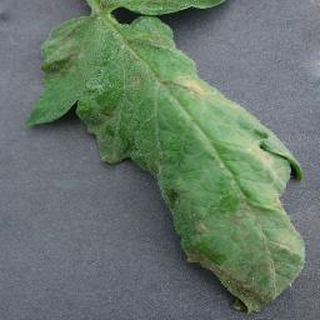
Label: tomato_late_blight